Boeing 787 Dreamliner

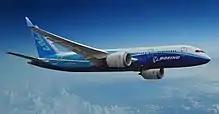
The 787-3 would feature a reduced wingspan with wingtip devices

The 787 made its first appearance at an international air show at the Farnborough Airshow, United Kingdom, on July 18, 2010.